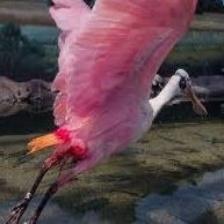
Species: ROSEATE SPOONBILL
Scientific name: PLATALEA AJAJA
ImageNet parent category: spoonbill